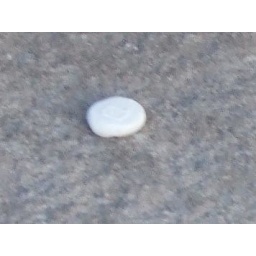
This is the zoomed in view of the coin left infront of some random person on my block's house